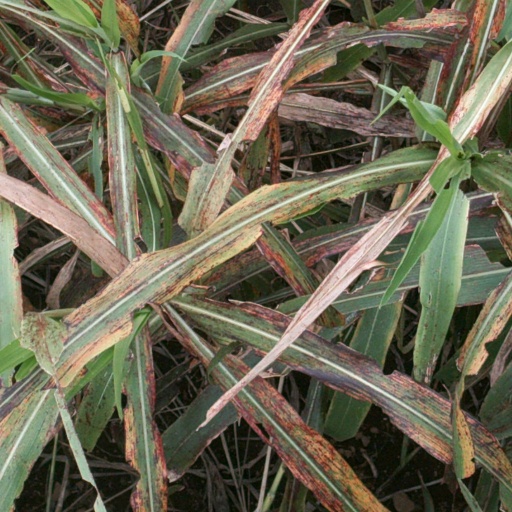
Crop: sorghum